Judith Linhares

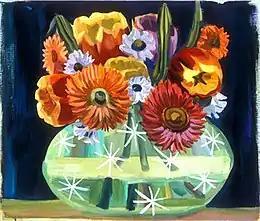
Judith Linhares, "Star Vase", 22" x 26", oil on linen, 2003.

In late works, from "Starlight" (2005) to "Wave" (2010, top) to "Dig" (2017), Linhares's commitment to the primacy of composition came to the fore, as she pushed the limits of representation, perspective and coherence. Writer Madison Smartt Bell (among many) identified "a solid integrity of composition that few latter-day figurative painters can rival, which he credited to Linhares's deep-rooted habit of beginning paintings with abstract fields of color, out of which she gradually pulls her subject. Others have described her paintings as "single-image novellas" that "read with power and immediacy the way the great abstract paintings do.""" Reviewing the 2006 show, "Rowing in Eden," Jennifer Riley wrote, "Shapes, figures, and colors are arranged like characters on a stage and painted with a deftness that makes this difficult-to-achieve work appear effortless."